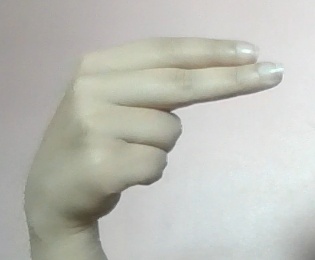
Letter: ain